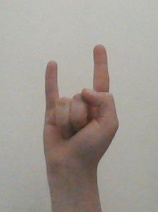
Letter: la